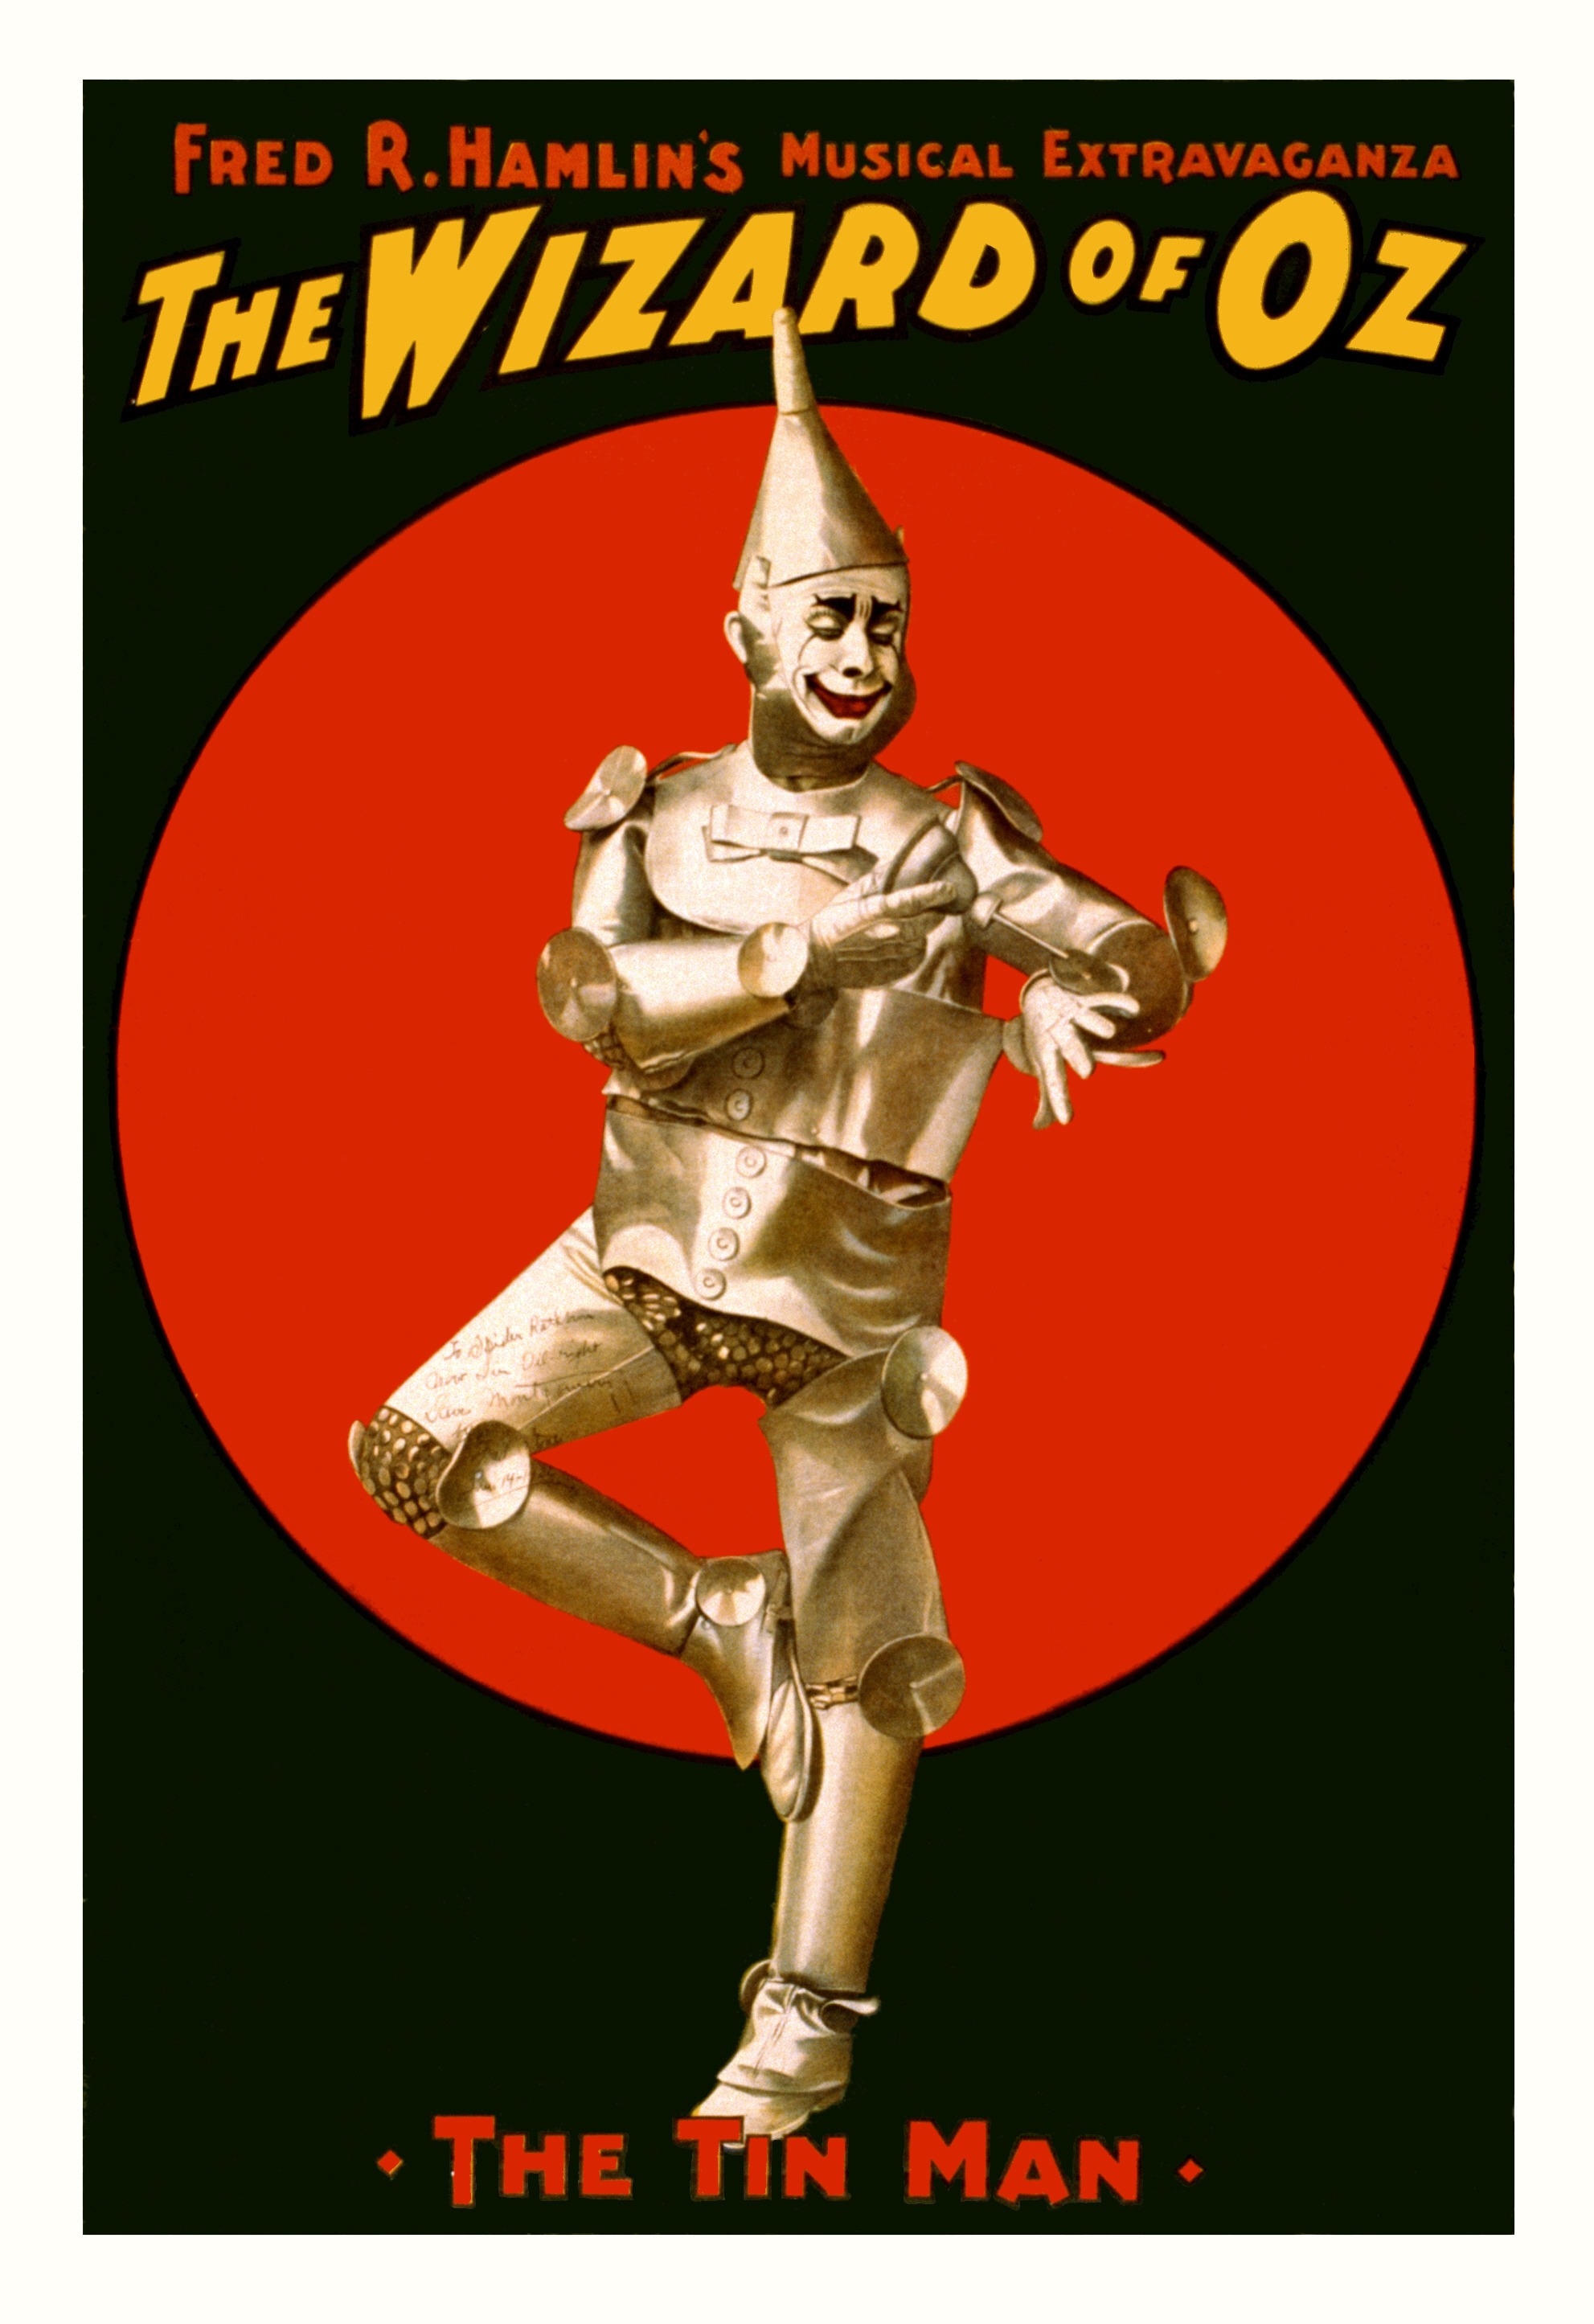
man, vintage, antique, old, poster, action figure, comics, entertainment, tin, characters, infantry, wizard of oz, comic book, tin man